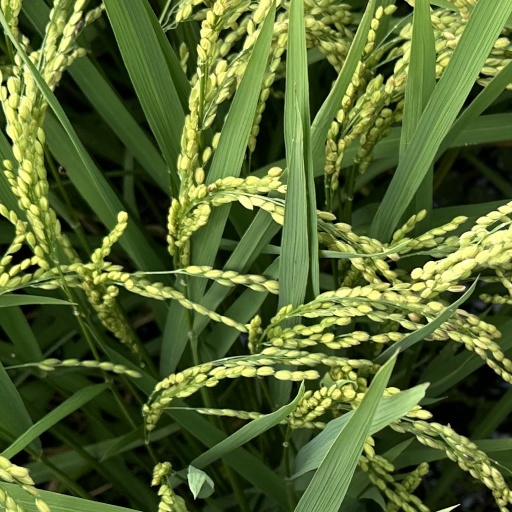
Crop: rice